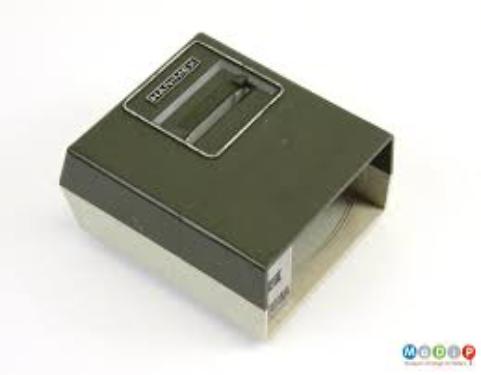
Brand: Hanimex
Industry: Electronic